Saxon, Switzerland

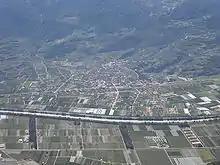
Saxon village

Saxon has an area, , of . Of this area, 31.9% is used for agricultural purposes, while 50.6% is forested. Of the rest of the land, 9.3% is settled (buildings or roads) and 8.1% is unproductive land.